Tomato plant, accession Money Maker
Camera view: tilt-top (135 deg); turntable rotation: 210 degrees
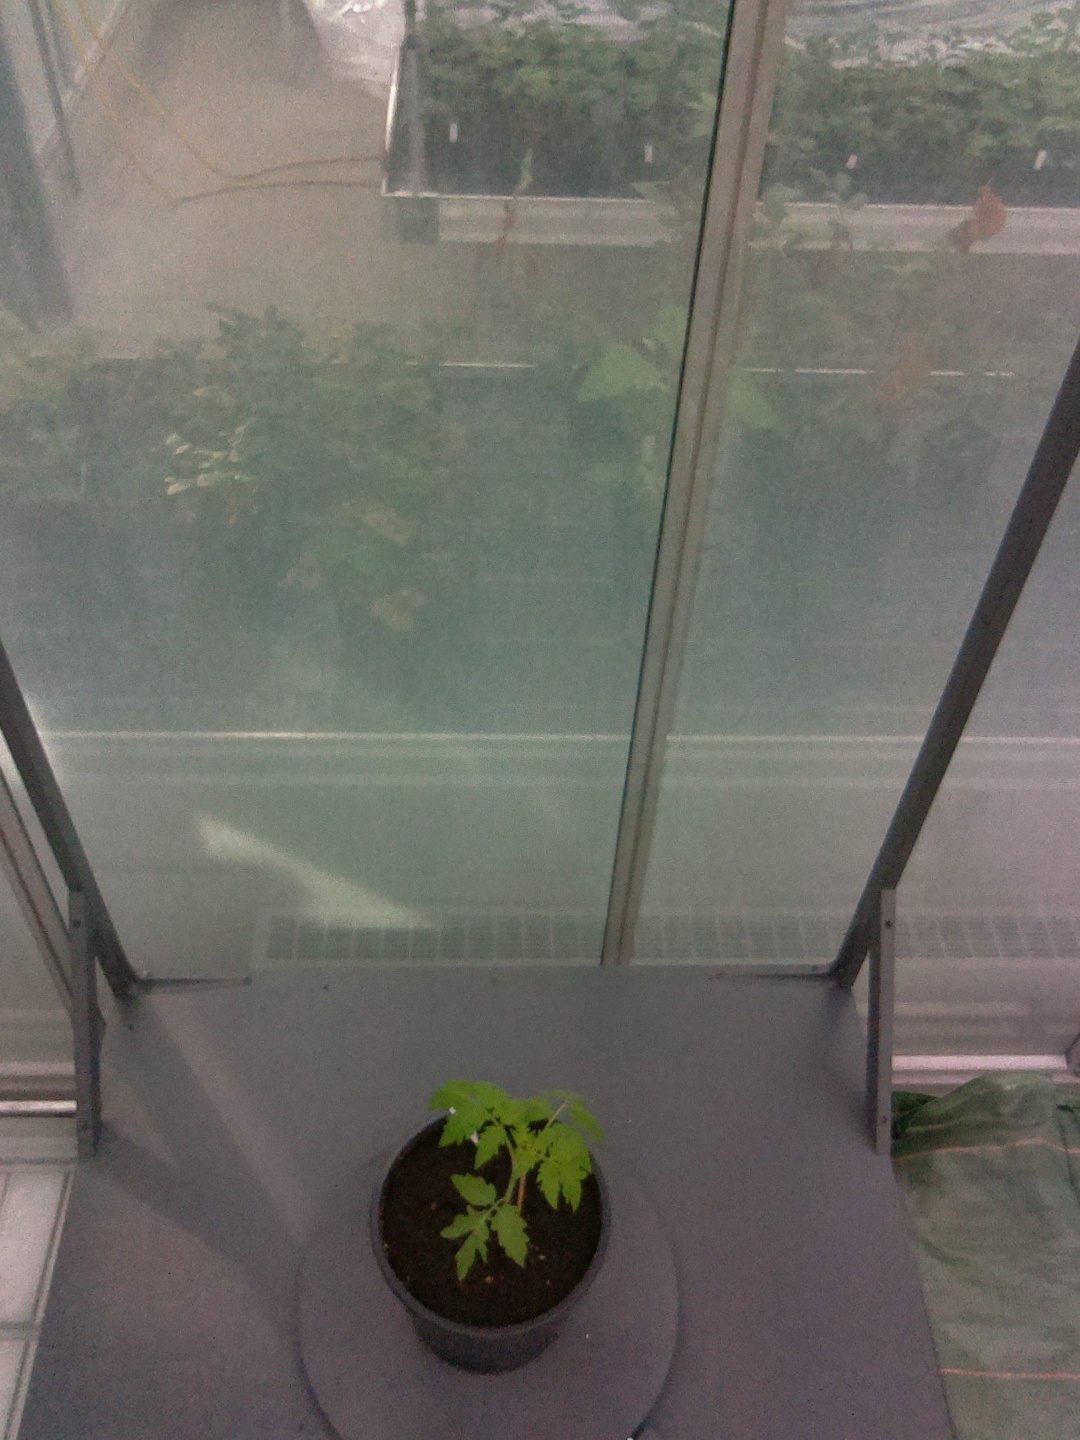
BBCH growth stage 13: 6 of true leaves visible